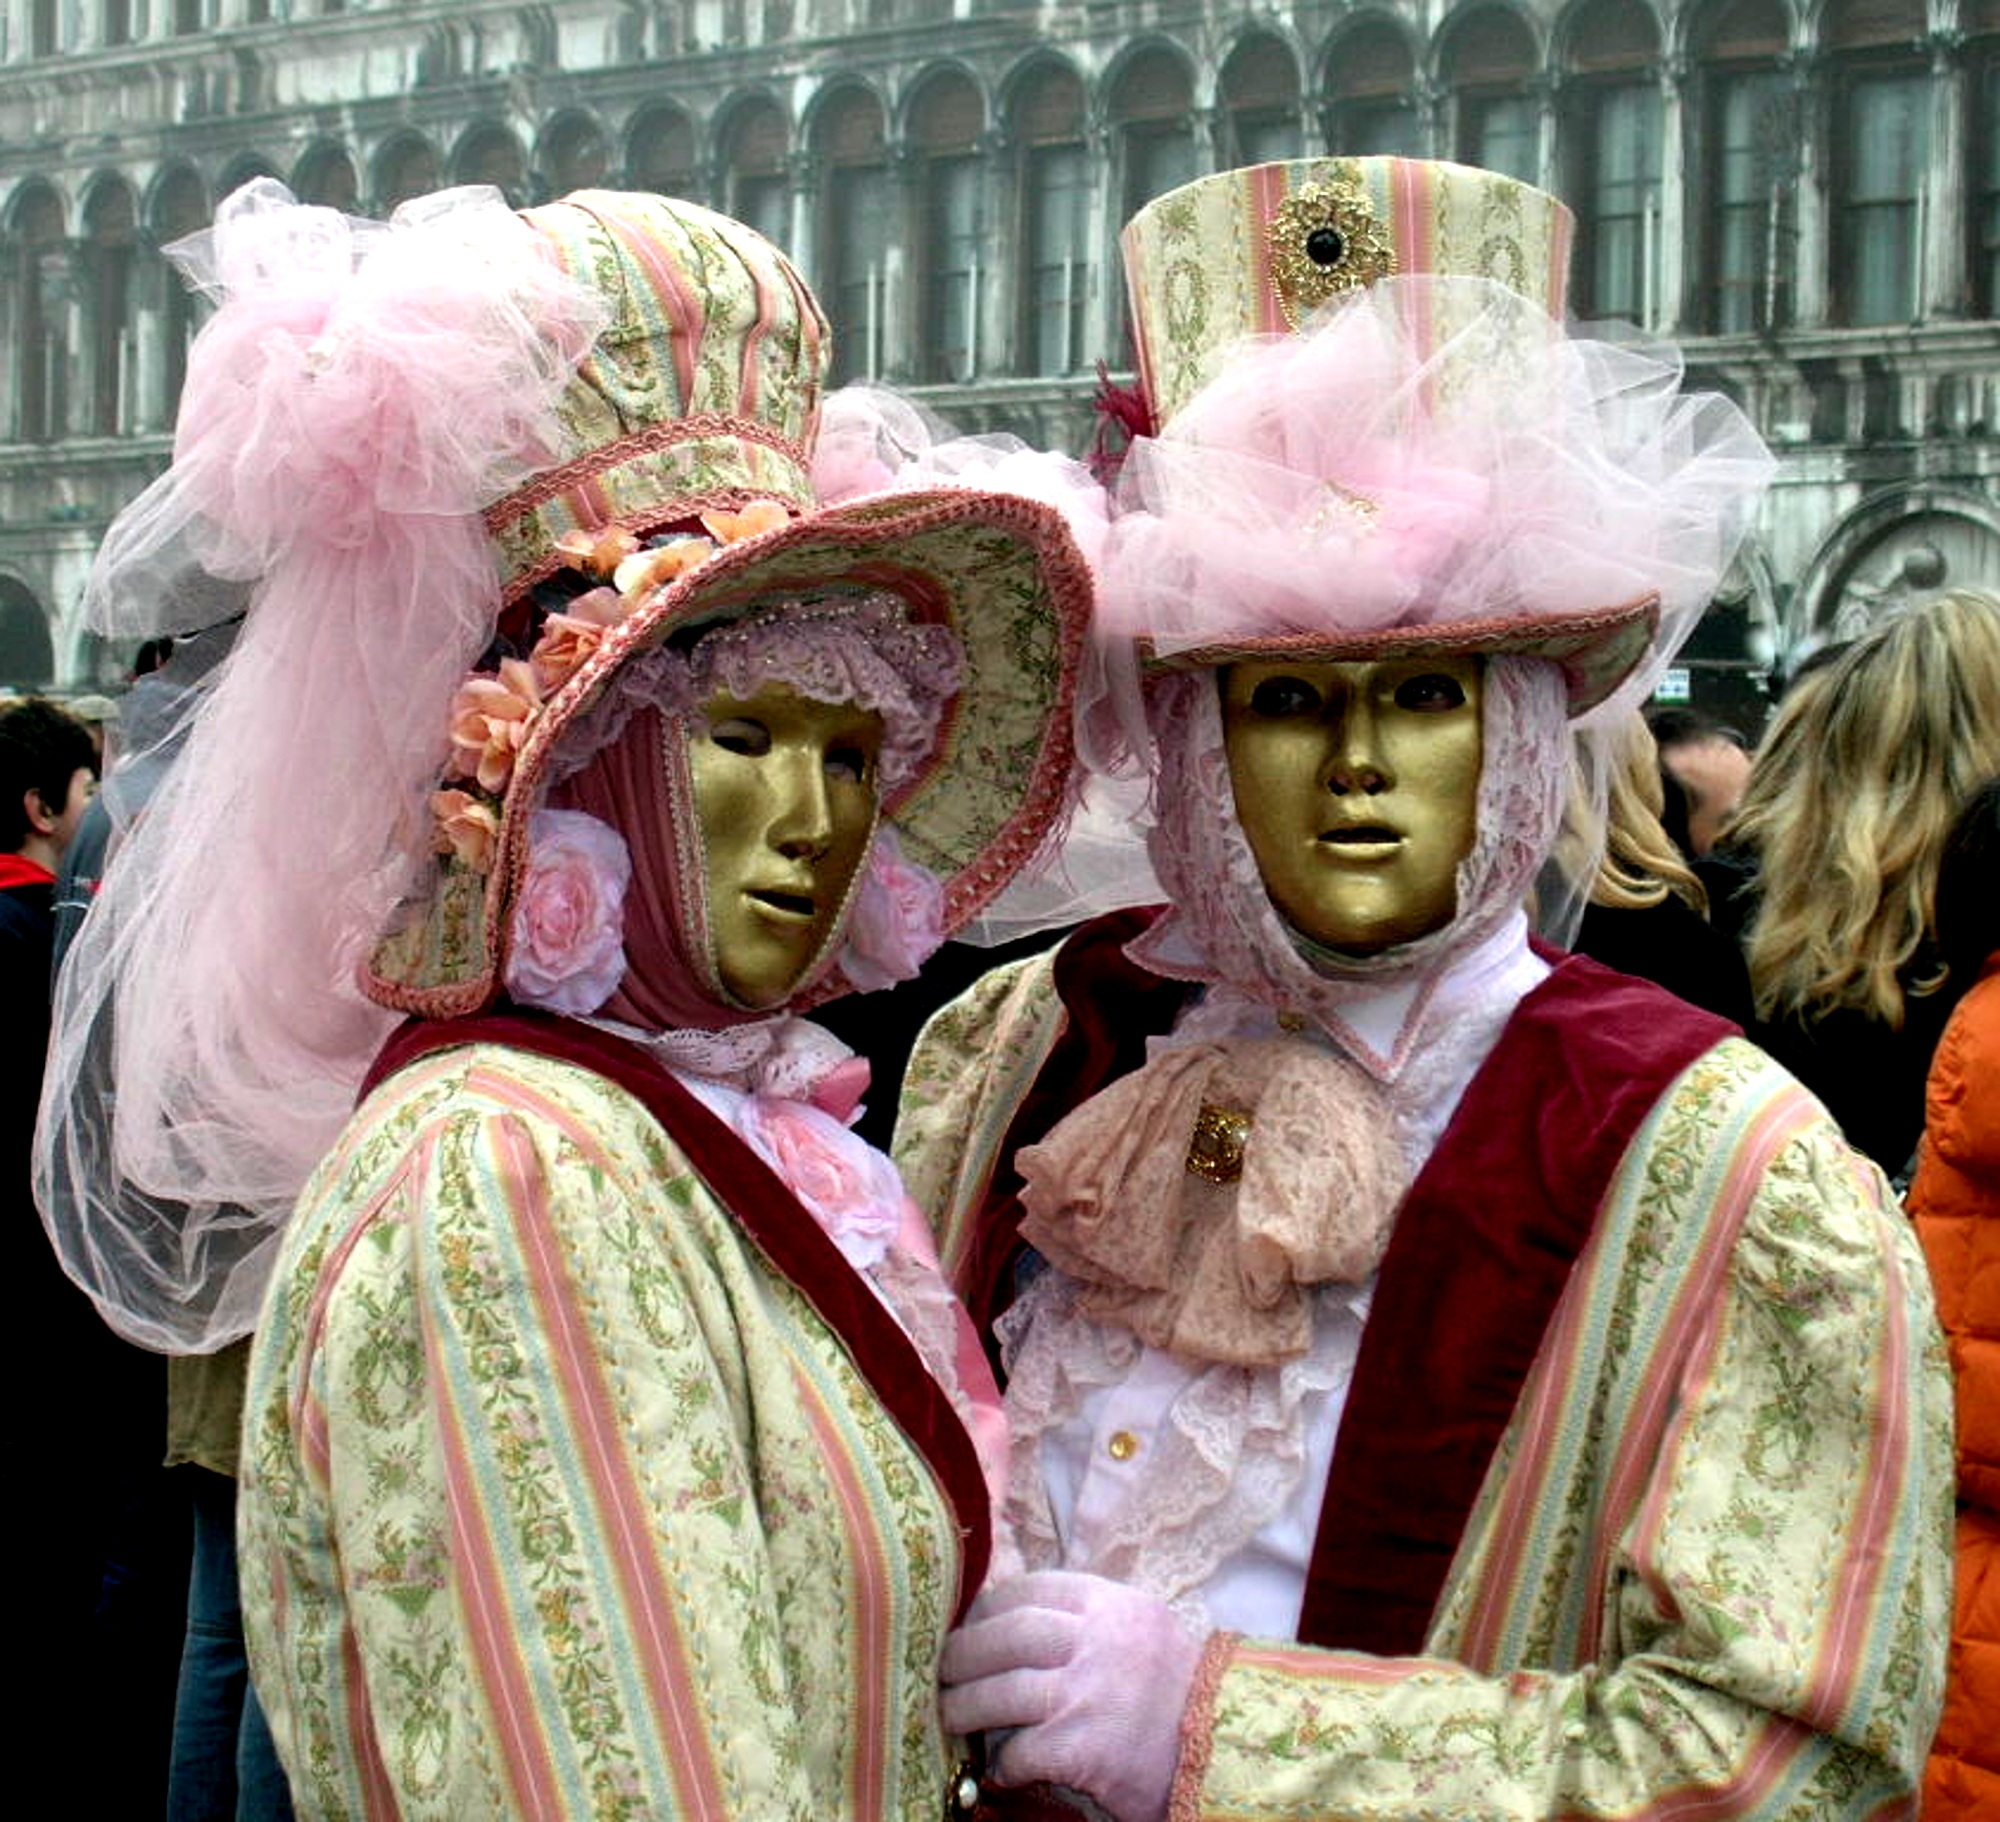
woman, carnival, venice, clothing, festival, mask, disguise, masks, piazza, tradition, costume, masque, unrecognizable, morals